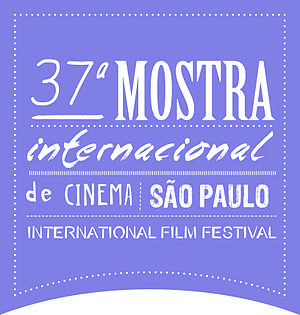
Le Festival international du film de São Paulo est un festival de cinéma mondial se déroulant à São Paulo, au Brésil, créé en 1977. Il se déroule toutes les années entre septembre et octobre et il est dirigé par Leon Cakoff.